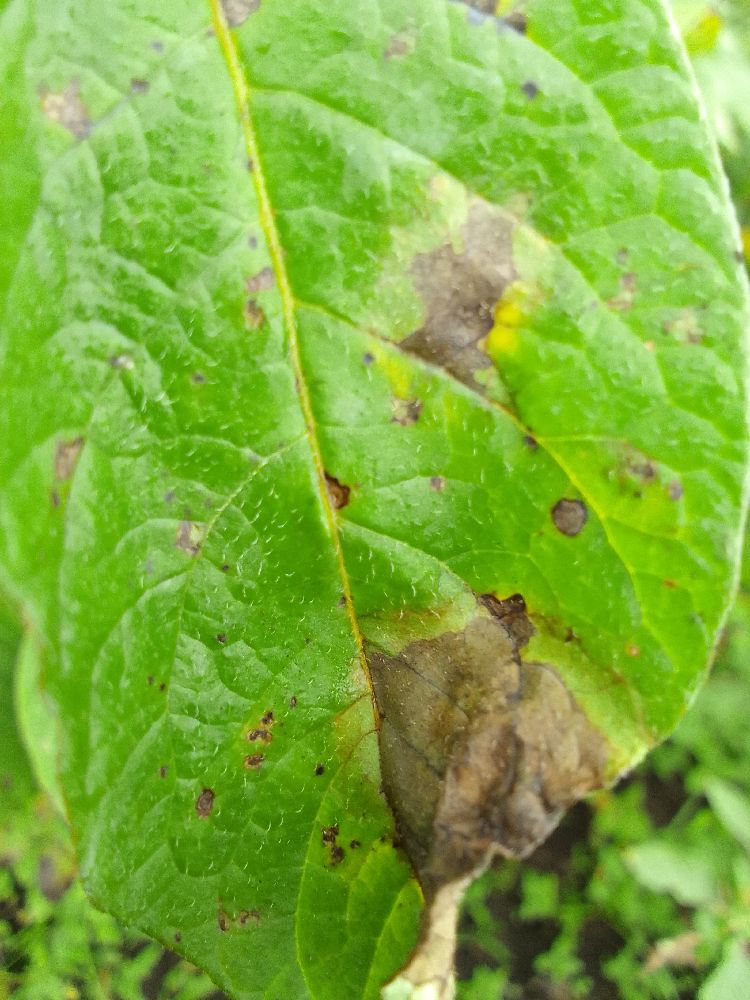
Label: Late blight